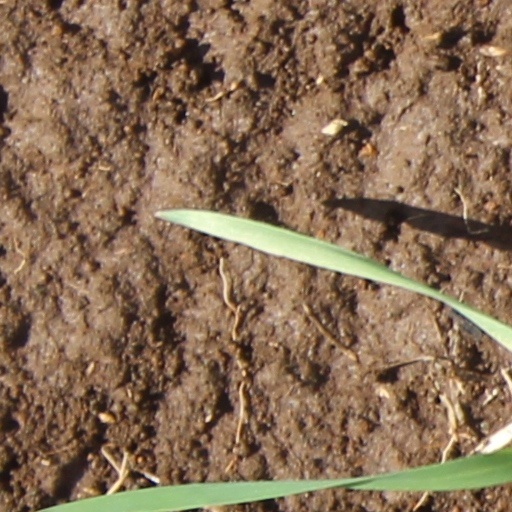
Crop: wheat